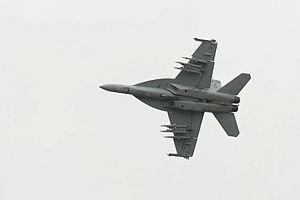
F/A-18E/F Super Hornet pendant le Salon international du Bourget de 2007.